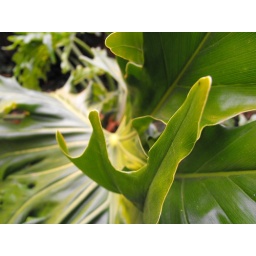
We have too many elephant ear plants in our backyard.